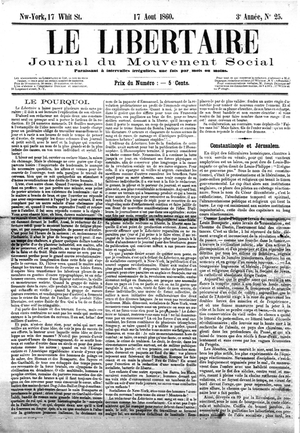
Le Libertaire, Journal du mouvement social, (Joseph Déjacque), New-York, n° 25, 17 août 1860. (Texte sur dejacque.free).) Español: Le Libertaire, Journal du mouvement social, (Joseph Déjacque), New-York, ejemplar n°25, 17 de agosto de 1860. (fuente: Texto en sitio digital de 'Joseph Déjacque').)
Le terme libertaire désigne les personnes, courants, mouvements, structures, organisations, etc., qui prônent une liberté absolue fondée sur la négation du principe d'autorité dans l'organisation sociale et le refus de toute contrainte découlant des institutions fondées sur ce principe.
Le Libertaire est un journal anarchiste fondé à New York en 1858 par Joseph Déjacque. Le titre disparaît en 1861. Il reparaît en 1892 à Alger, puis de 1893 à 1894 à Saint-Josse-ten-Noode, en Belgique. Le 16 novembre 1895, Sébastien Faure et Louise Michel lancent en France Le Libertaire, hebdomadaire qui deviendra l'un des titres principaux de la presse anarchiste de l'époque avec Les Temps nouveaux et La Sociale.
Joseph Déjacque est un militant et écrivain anarchiste. Il a créé le néologisme « libertaire », par opposition à libéral, dans son pamphlet De l'Être-Humain mâle et femelle - Lettre à P. J. Proudhon publié en 1857 à La Nouvelle-Orléans.
Le socialisme libertaire est une idéologie et un mouvement politique qui vise d'une part à l'abolition de l'État et du capitalisme et d'autre part à l'instauration d'une société égalitaire et coopérative, délestée des principes antisociaux de la propriété privée et des institutions d'État, et fondée sur l'autogestion, la solidarité et la responsabilité individuelle.